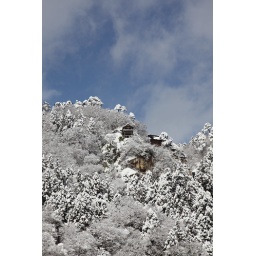
Snowed Yamadera in blue sky